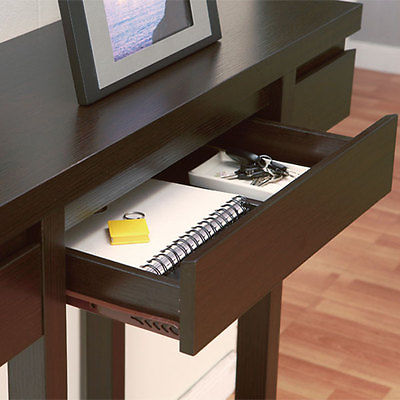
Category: table